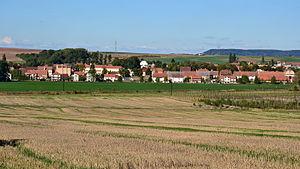
Kněževes est un bourg du district de Rakovník, dans la région de Bohême-Centrale, en République tchèque. Sa population s'élevait à 1 051 habitants en 2020.